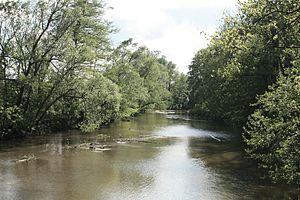
La Piesting est une rivière autrichienne qui coule dans le land de la Basse-Autriche. Elle est un affluent de la Fischa et donc un sous-affluent du Danube.